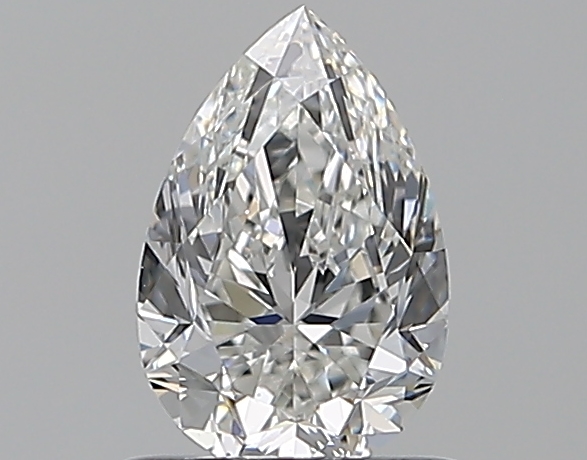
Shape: pear
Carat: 0.7
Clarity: VS2
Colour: G
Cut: VG
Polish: EX
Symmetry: VG
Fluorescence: N
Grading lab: GIA
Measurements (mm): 7.31 x 4.83 x 3.16